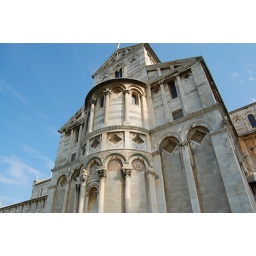
One of the buildings near the leaning tower of pizza.